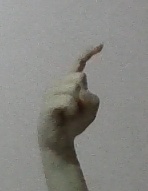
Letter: ra